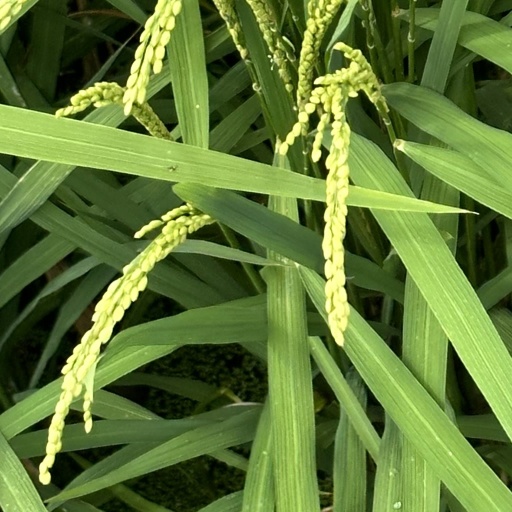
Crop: rice